Malmö Synagogue

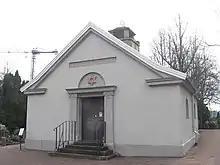
The Jewish chapel at the Jewish cemetery section of Sankt Pauli kyrkogård in Malmö

The congregation started in 1871 as the fifth Jewish community established in Sweden after Stockholm, Gothenburg, Norrköping and Karlskrona. The community consisted mostly of immigrants from Germany and Poland and had an initial membership base of 251 people. Later on, more Jews fled from Poland, Russia, Ukraine and the Baltic states due to poverty, antisemitism and the threat of being drafted into the Imperial Russian Army for 25 years. The first rabbi Joseph Wohlstein was hired in 1900 and the synagogue was built in 1903 with funding from and Clara Lachmann. During the Second World War Danish Jews fled to Malmö, which expanded the community. During the 1970s, the membership peaked with over 2,000 members which was close to 1% of Malmö's population, mostly Jews from Poland, due to a state-led anti-Semitic persecution. Since 1990, many members began to feel growing anti-Semitic attitudes and sentiments in Malmö and the community have led to a decline in adult membership by approximately 500 between 1999 and 2019. An Egalitarian community was established in 2011, in parallel to the Orthodox community.